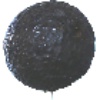
Label: avocado